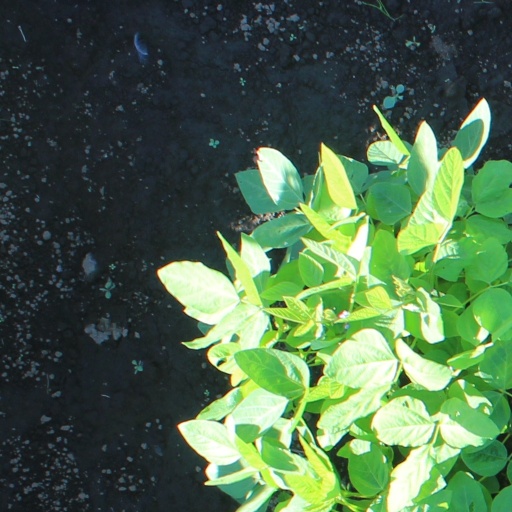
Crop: soybean